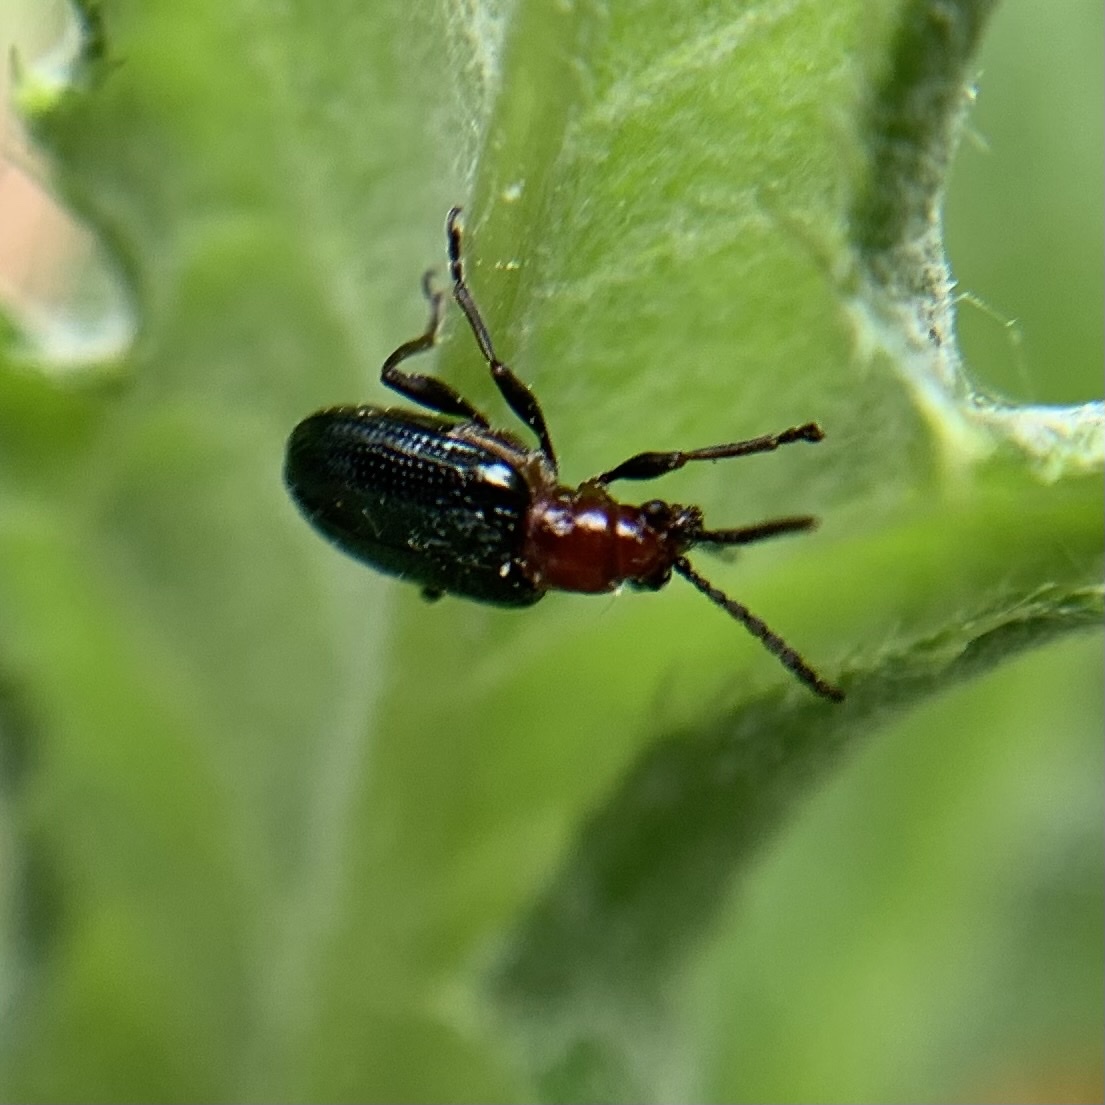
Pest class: cereal_leaf_beetle